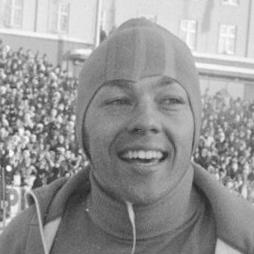
Age: 23